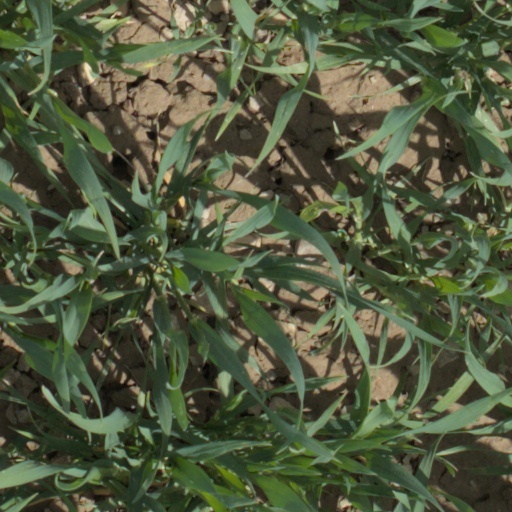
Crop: wheat